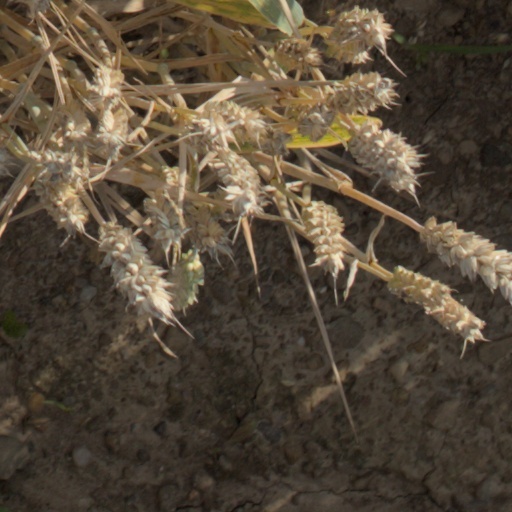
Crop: wheat